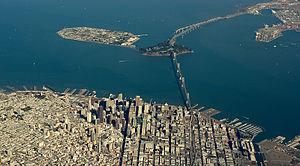
La liste des ponts les plus longs au monde recense les viaducs ou complexes de viaducs ou de ponts de longueur totale supérieure ou égale à 3 kilomètres et classés par ordre décroissant de longueur d'une part et les ouvrages de transports guidés d'autre part. Pour une liste de ponts classés selon leur portée, voir la liste des ponts suspendus et celle des ponts à haubans.